Dingo Fence

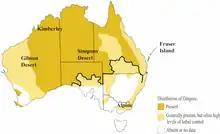
Distribution map of Australian dingoes. The black line represents the Dingo fence (after Fleming et al. 2001).

It seems that there are fewer kangaroos and emus on the northwestern side of the fence where the dingoes are, suggesting that the dingoes' presence reduces the populations of those animals. Although the fence has been useful for protecting livestock against dingoes, ecologists opine that the fence is a colonial legacy that is more harmful than helpful.